RuPaul's Drag Race season 6

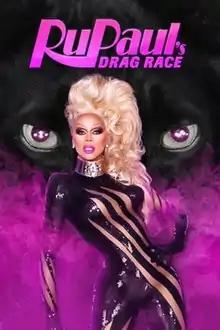
Promotional poster for season six

The sixth season of "RuPaul's Drag Race" began airing February 24, 2014. Like the fifth season, the season featured 14 contestants competing for the title of "America's Next Drag Superstar". For the first time in the show's history, the season premiere was split into two episodes; the fourteen queens were split into two groups and the seven queens in each group competed against each other before being united as one group for the third episode.